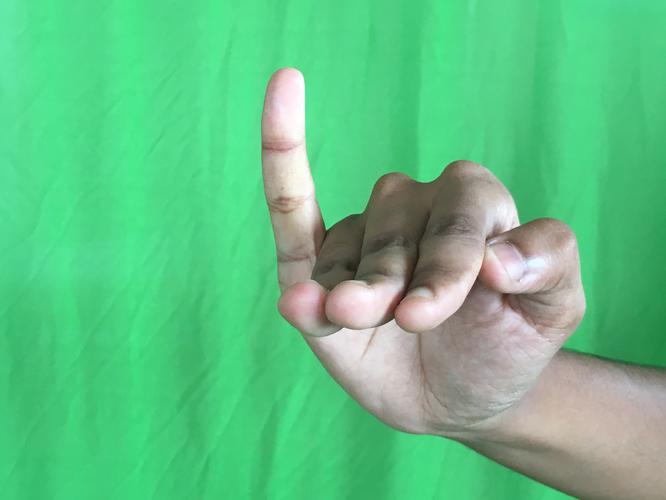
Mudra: Hamsapaksha
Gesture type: double_hand